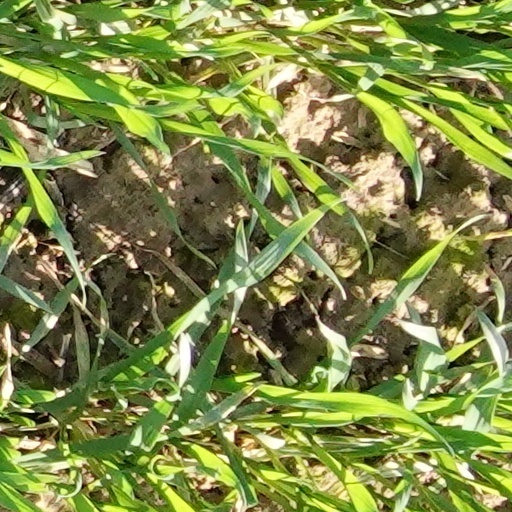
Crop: wheat